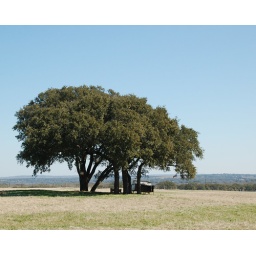
Oak trees in the field